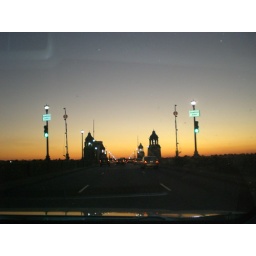
over the bridge to mama's house i go..